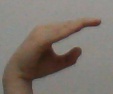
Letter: jeem